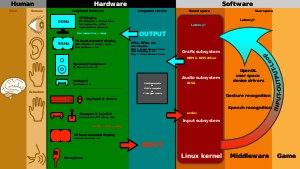
La reconnaissance automatique de la parole est une technique informatique qui permet d'analyser la voix humaine captée au moyen d'un microphone pour la transcrire sous la forme d'un texte exploitable par une machine.
L'Oculus Rift est un casque de réalité virtuelle conçu par l'entreprise Oculus VR. Le projet est lancé en 2012 grâce à son financement réussi via la plate-forme Kickstarter. La mise sur le marché du produit commence en mars 2016.